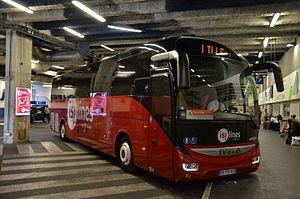
Isilines Iveco Magelys en gare routière internationale de Paris Gallieni.
Isilines est une ancienne marque de Transdev entreprise française exploitant des lignes régulières d'autocar interurbain longue distance, créé en 2015 par le groupe Transdev dans le contexte de la libéralisation du transport longue distance par autocar en France. En 2019, Isilines disparait au profit de son nouveau propriétaire FlixBus.
Le transport interurbain par autocar concerne les services de lignes régulières ou de transport scolaire sur les trajets entre villes et villages, en utilisant les autoroutes et routes nationales.
Transdev est un groupe français multinational de transport. En 2017, Transdev emploie 82 000 personnes et transporte 11 millions de passagers au quotidien.